Nebula Awards 22

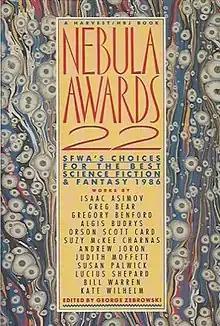
Cover of first edition

Nebula Awards 22 is an anthology of award winning science fiction short works edited by George Zebrowski, the third of three successive volumes under his editorship. It was first published in hardcover and trade paperback by Harcourt Brace Jovanovich in April 1988.